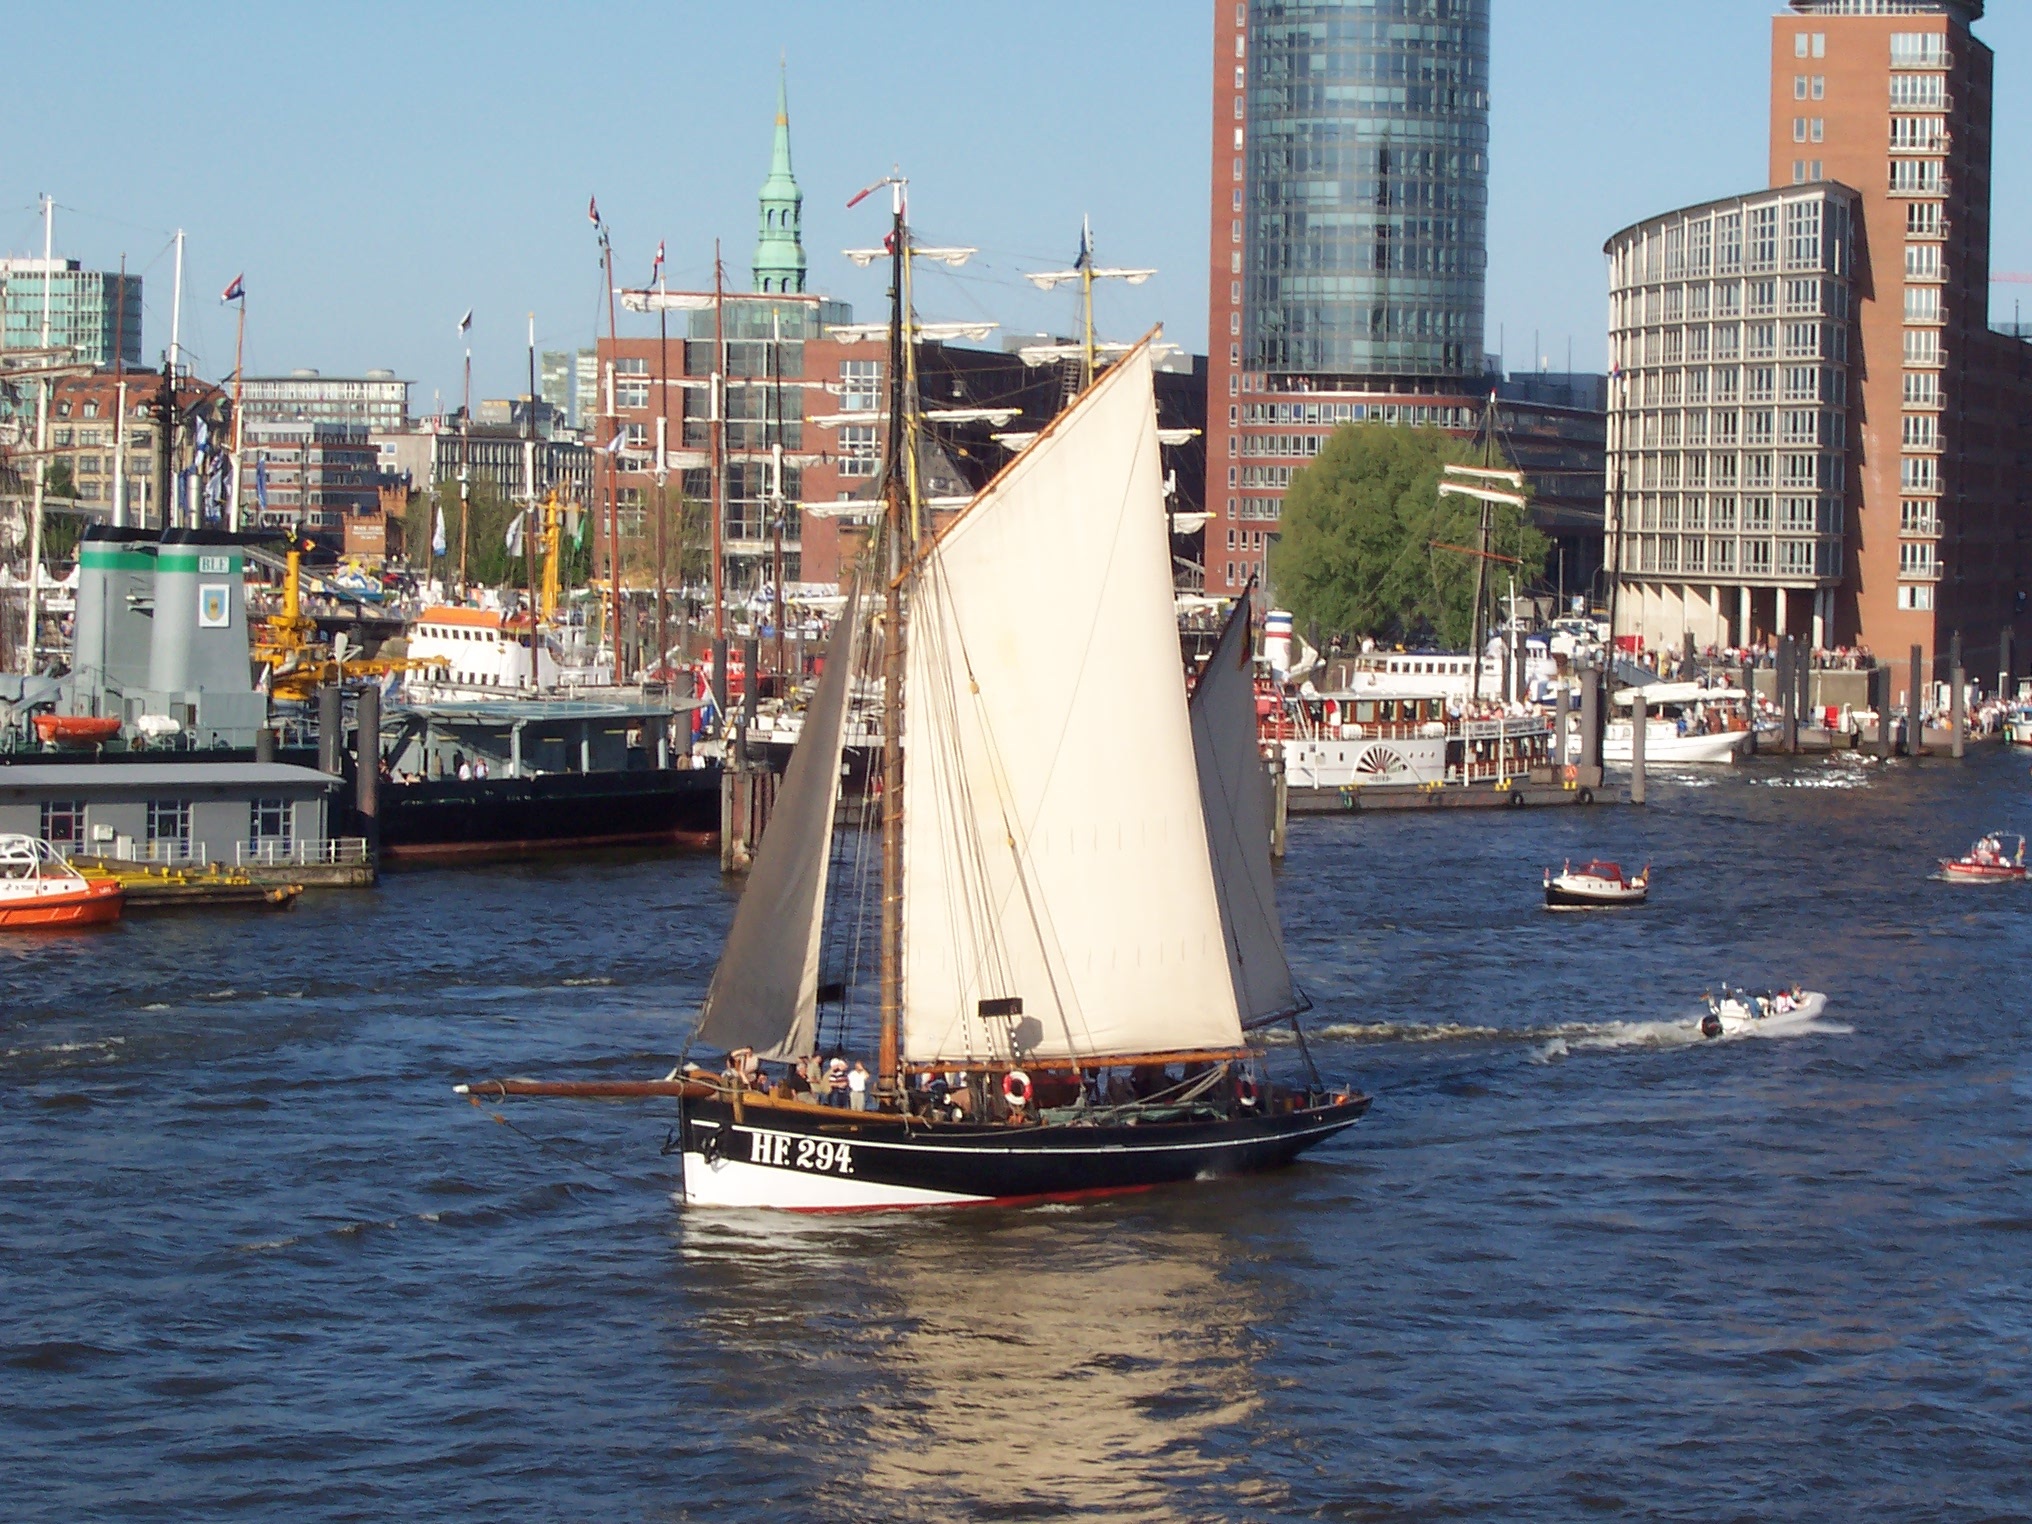
sea, boat, ship, vehicle, mast, harbor, port, sailboat, fishing boat, boating, sail, masts, watercraft, schooner, windjammer, sailing ship, tall ship, galleon, caravel